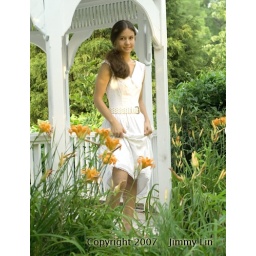
Sarah in a lovely white vintage communion-style dress from late 70's (provided by Incogneeto).